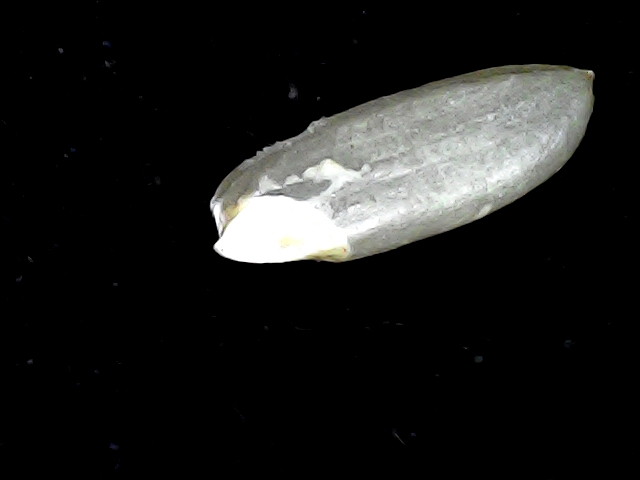
Rice variety: BD39